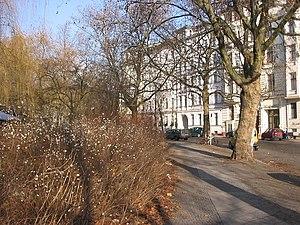
La porte de l'Eau était une des 18 portes du mur de douane et d'accise de Berlin située au sud-ouest de cette enceinte, entre la porte de Halle à l'ouest et la porte de Cottbus à l'est. Située à Berlin-Kreuzberg, elle est construite en même temps que le canal de la Luisenstadt entre 1848 et 1852, 120 ans après le mur d'accise.